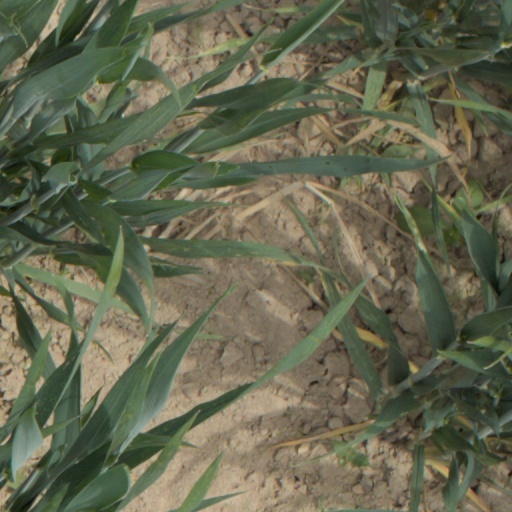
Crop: wheat